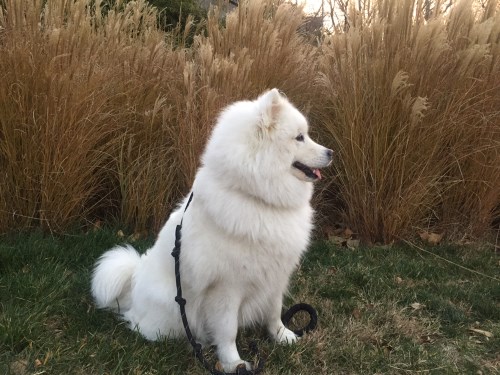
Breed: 2192-n000088-Samoyed